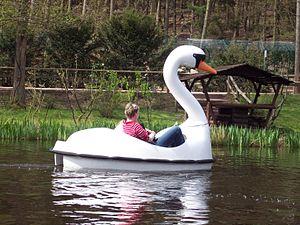
Le Kurpfalz-Park est un parc allemand situé à Wachenheim an der Weinstraße, en pleine forêt rhénane, en Rhénanie-Palatinat. Parc semi-naturel, il est en harmonie avec son emplacement et ne cherche pas à faire concurrence avec les parcs d'attractions sensationnels.